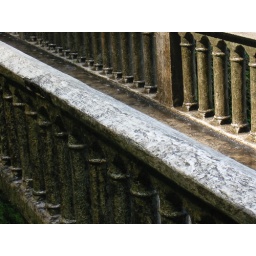
This bridge near the base of Multnomah Falls is always wet from the showering cataract.